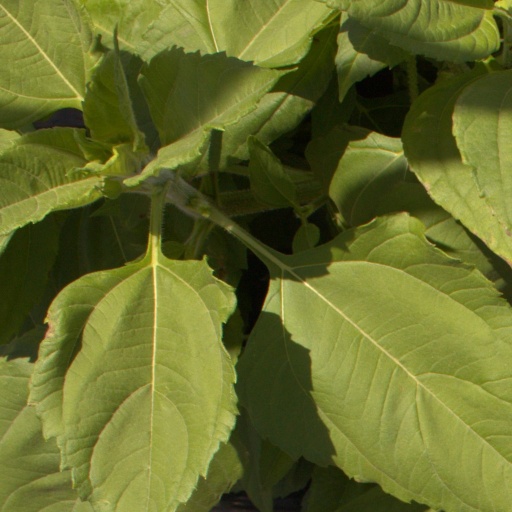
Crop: Jerusalem artichoke